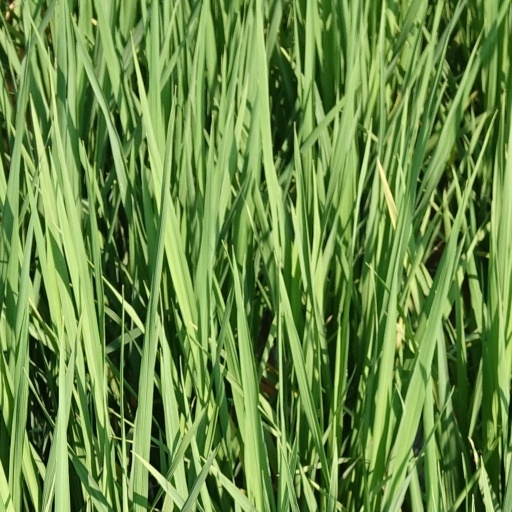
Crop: rice